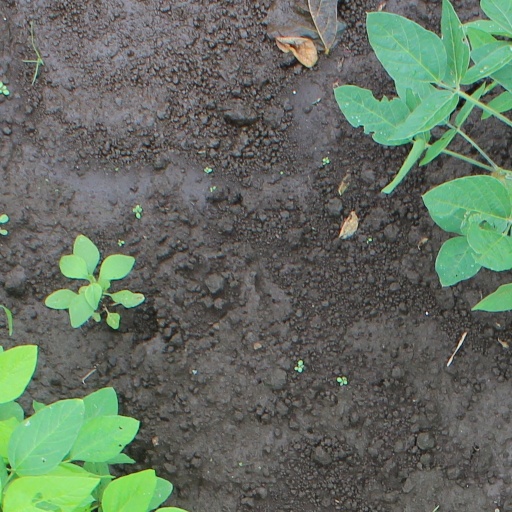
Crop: soybean